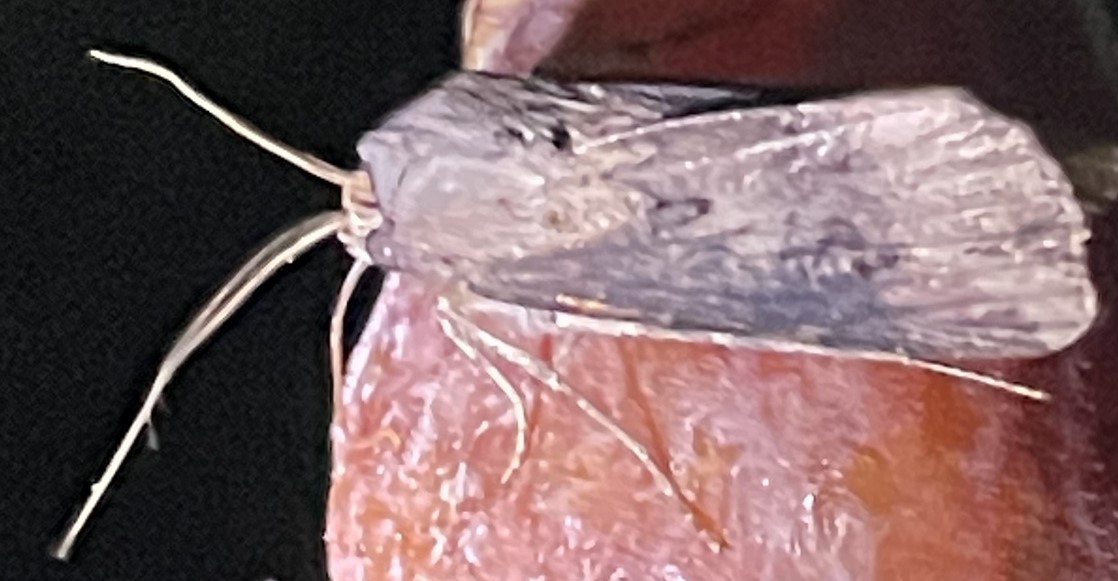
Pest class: cutworms